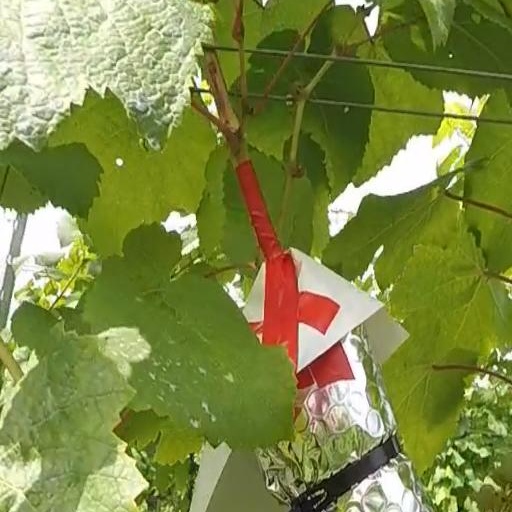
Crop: grape